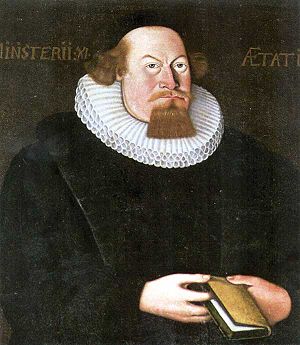
Herre Gud! Dit dyre navn og ære
Portræt af Petter Dass i Melhus kirke.
Herre Gud! Dit dyre navn og ære er en salme med tekst af nordmanden Petter Dass.